Croffle

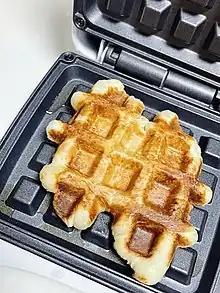
Croffle in a waffle iron

Croffles require croissant dough which can either be made or purchased. Purchasing croissant dough is the more practical method. Options for prepared dough include store-bought croissant dough like Pillsbury or unbaked croissant dough from a local bakery. The dough is rolled in a croissant configuration. Then the croissant dough is rolled in sugar, either white or brown, and evenly coated. This enables the croffle to have a crispy golden exterior. The dough is then cooked in a waffle iron. The waffle maker is preheated. The croissant is pressed into it until golden and cooked through. Various toppings can then be added.